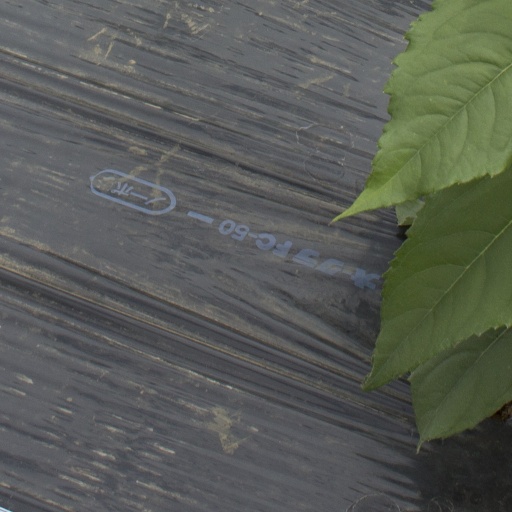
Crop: Jerusalem artichoke